Christiaan Eijkman

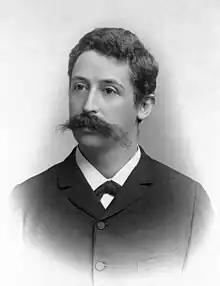
Christiaan Eijkman

Christiaan Eijkman (11 August 1858 – 5 November 1930) was a Dutch physician and professor of physiology whose demonstration that beriberi is caused by poor diet led to the discovery of antineuritic vitamins (thiamine). Together with Sir Frederick Hopkins, he received the Nobel Prize for Physiology or Medicine in 1929 for the discovery of vitamins.